Trench and Camp

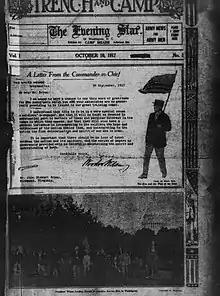
Camp Meade edition inaugural issue cover page

The Trench and Camp was a chain of World War I-era newspapers printed for the United States military personnel. Newspapers belonging to the chain were produced in up to 38 different military training camps in the continental United States starting from October 1917. The newspapers were produced in cooperation with the National War Work Council of the Young Men’s Christian Association of the United States. Half of the weekly newspapers' contents was provided by the YMCA, while the other half was produced locally by each newspaper. The contents spanned both national and local matters.